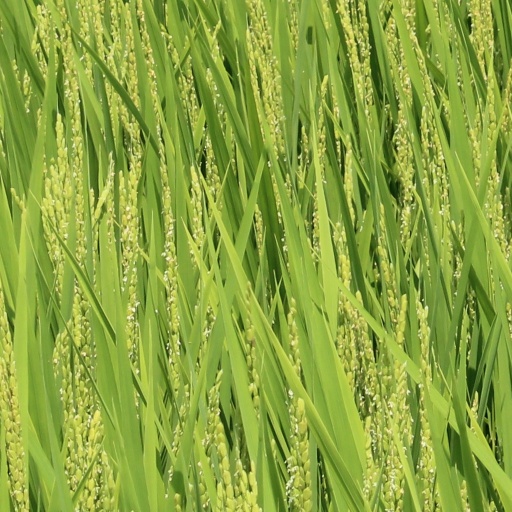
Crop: rice